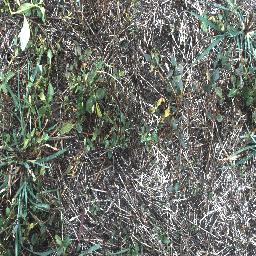
Label: negative